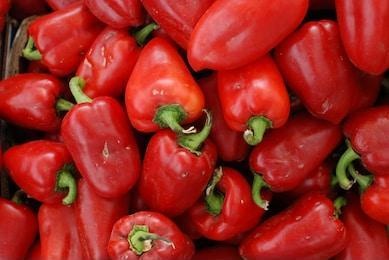
Label: capsicum